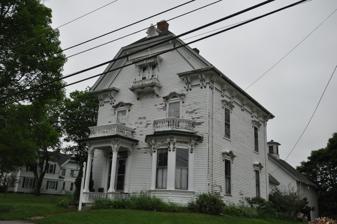
Building: Clark Perry House
Country: United States of America
Year built: 1868
Historic house in Maine, United States United States historic place Clark Perry House U.S. National Register of Historic Places Location in Maine Show map of Maine Location in United States Show map of the United States Location Court St., Machias, Maine Coordinates 44°42′55″N 67°27′40″W / 44.71528°N 67.46111°W / 44.71528; -67.46111 Area 0.5 acres (0.20 ha) Built 1868 ( 1868 ) Built by Haskell Preble Architectural style Italianate NRHP reference No. 79000169 Added to NRHP October 9, 1979 The Clark Perry House is a historic house on Court Street in Machias, Maine .  Built in 1868, it is one of Washington County's most elaborate examples of Italianate architecture.  It was listed on the National Register of Historic Places in 1979. Description and history The Clark Perry House is located in the village of Machias, a short way west of the main downtown area, on the north side of Court Street ( United States Route 1A ), between Broadway and Cooper Street.  It is a typical New England connected house, with a main block that has ells connecting it to a carriage barn at the rear.  It is a wood-frame structure, 2 + 1 ⁄ 2 stories in height, with a clipped-gable roof, clapboard siding, and granite foundation.  The main facade faces south, and is two bays wide, with a single-story polygonal window bay on the right, and the main entrance on the left.  Both the entry porch and window bay are topped by turned balustrades, and have bracketed and dentillated cornices, details that are repeated on the main roof line.  The porch is supported by panelled posts mounted in wooden piers.  Windows on the front and sides are capped by decorated bracketed hoods with mini-gables. Clark Perry, a Machias native who owned a local general store, had this house built in 1868 by Haskell Preble, who may have also played a role in its design.  It was described at the time its construction by the Machias Union as "odd looking, being quite different in style from any other house in town". See also National Register of Historic Places listings in Washington County, Maine References